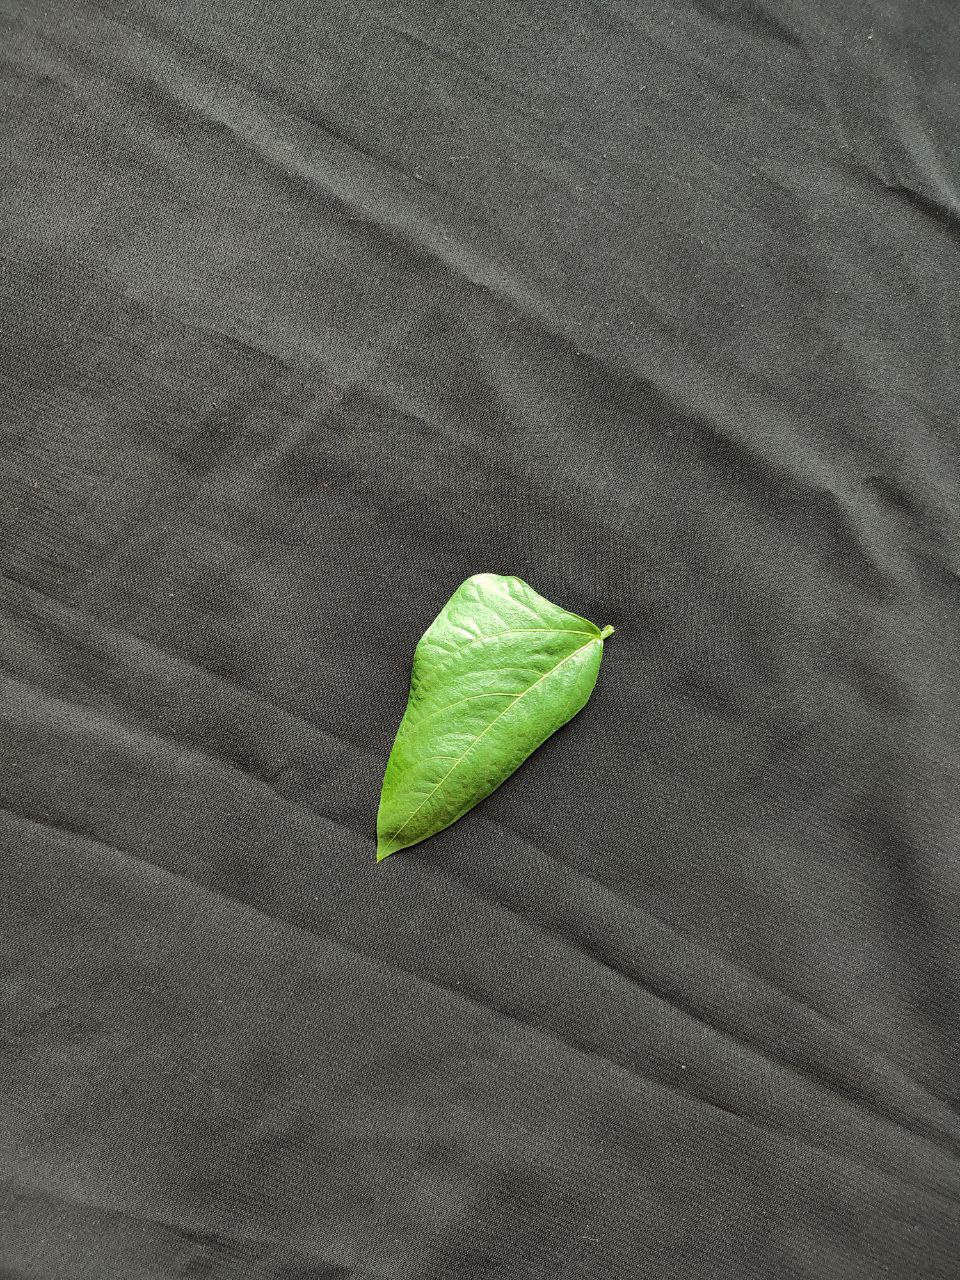
Crop: cowpea
Leaf condition: Fresh Leaf